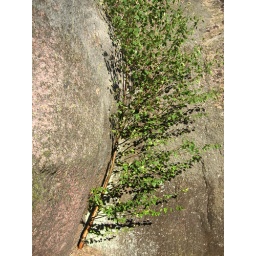
trip to the island in the lake to drink Champagne and (gulp) sign divorce papers. Sigh.